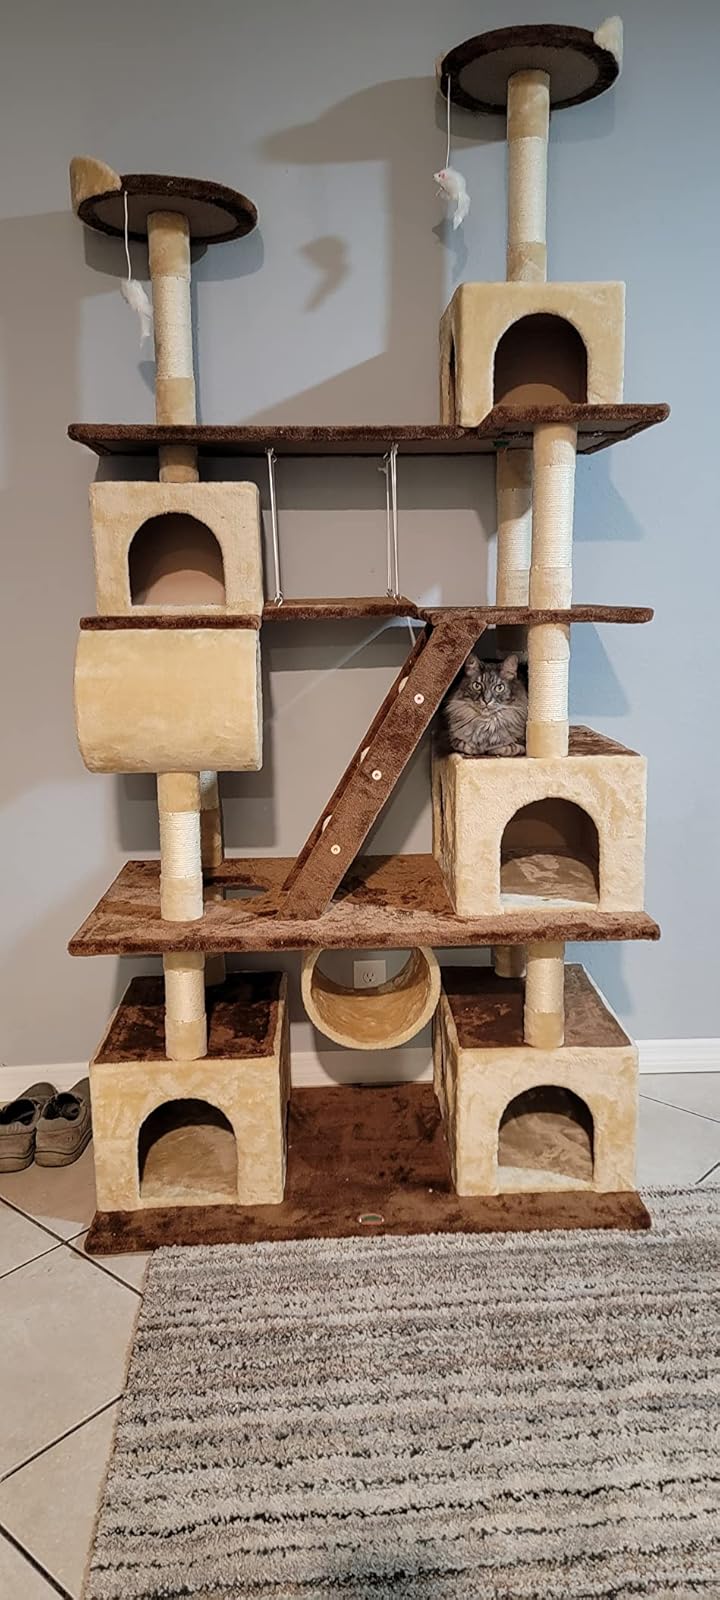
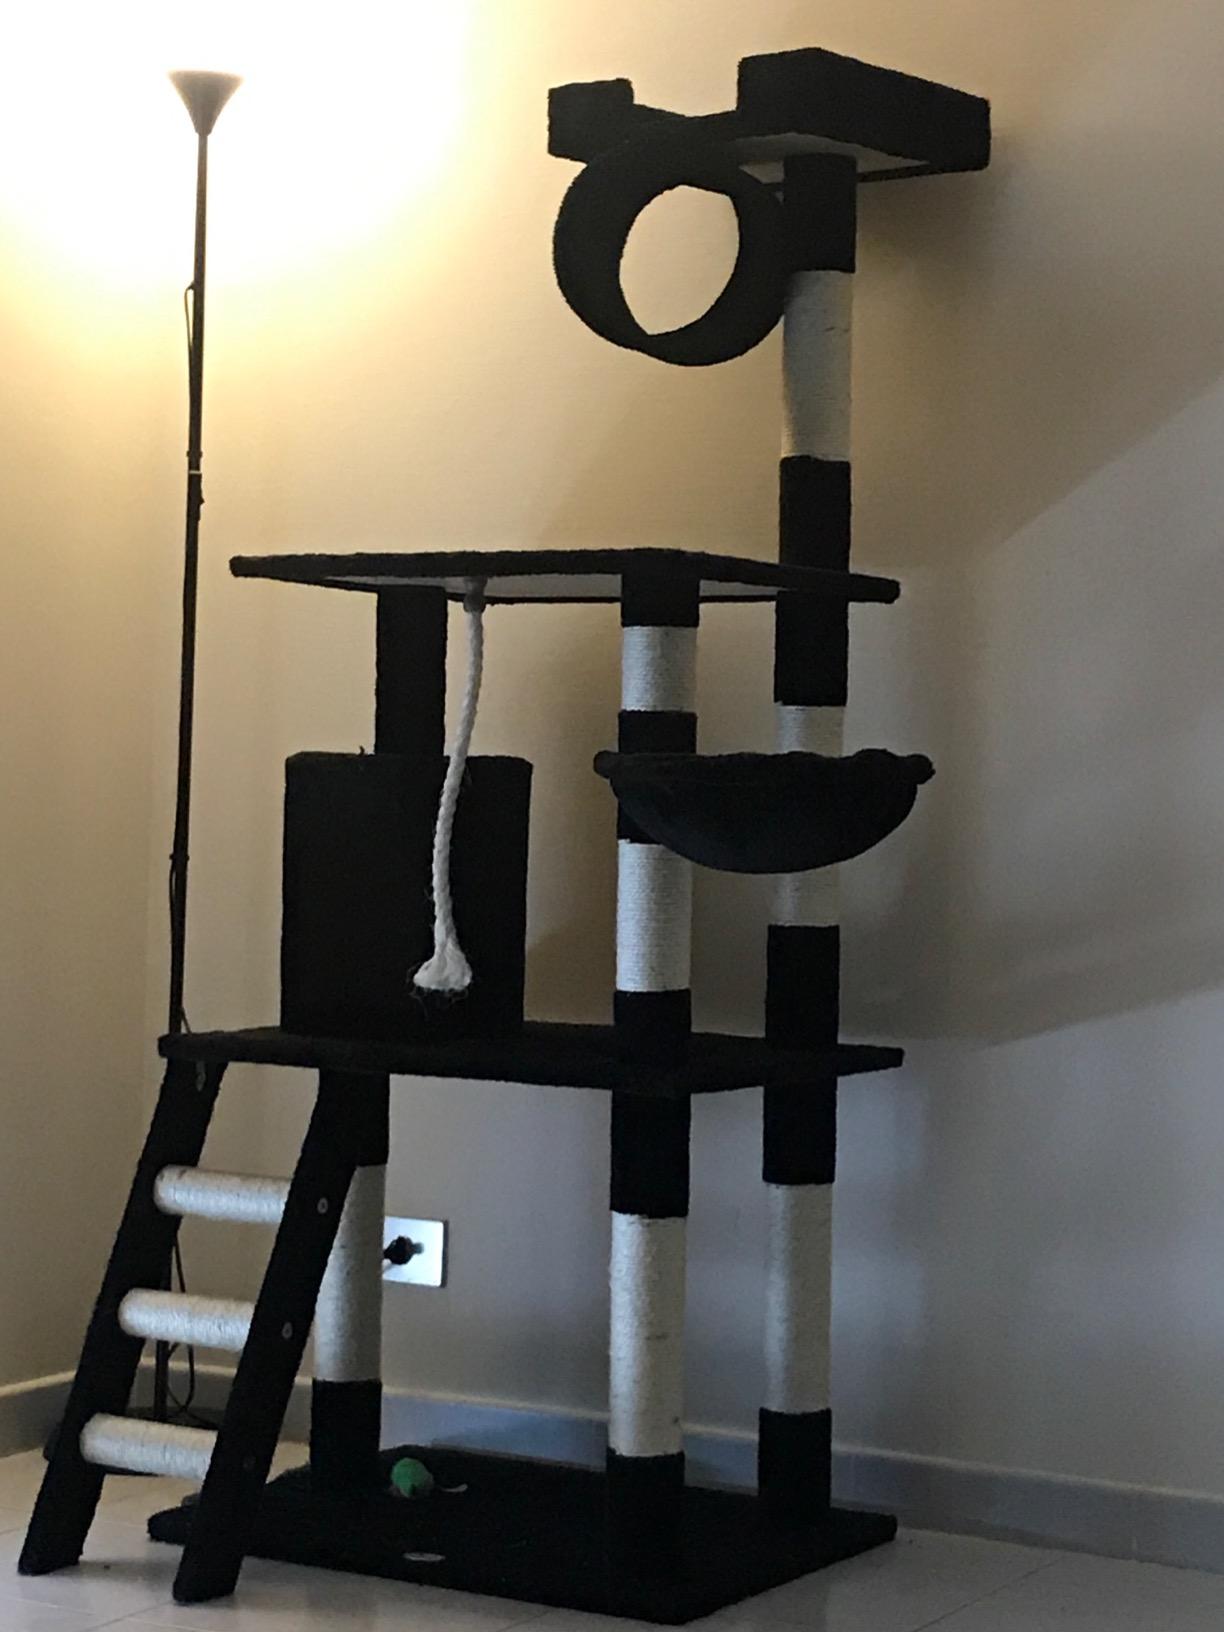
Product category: items_cat tree
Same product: no